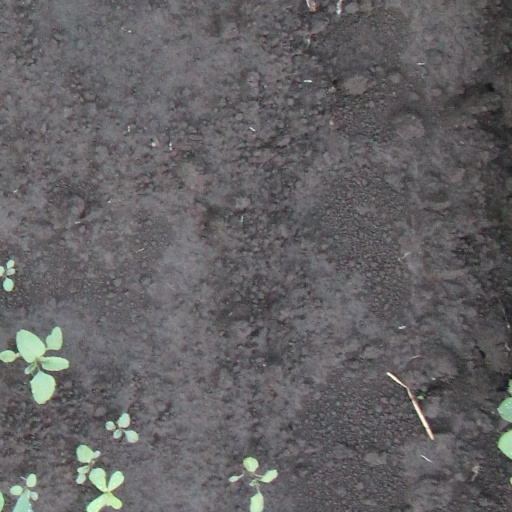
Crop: soybean